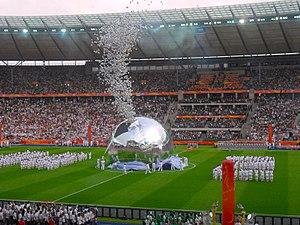
La Coupe du monde féminine de football 2011 est la sixième édition de la Coupe du monde féminine de football dont la phase finale se déroule du 26 juin au 17 juillet 2011 en Allemagne. Le continent européen accueille le tournoi pour le deuxième fois. Le pays organisateur a été choisi en octobre 2007 par la Fédération internationale de football association.